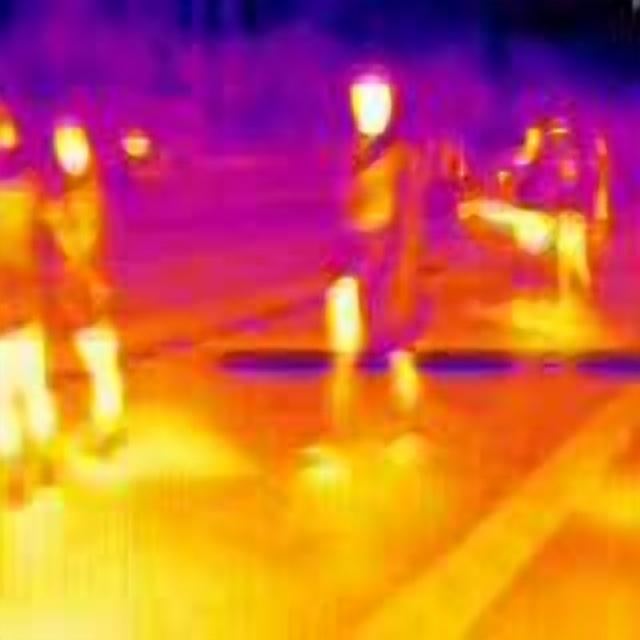
Detected objects:
label: person
label: person
label: person
label: person
label: person
label: person